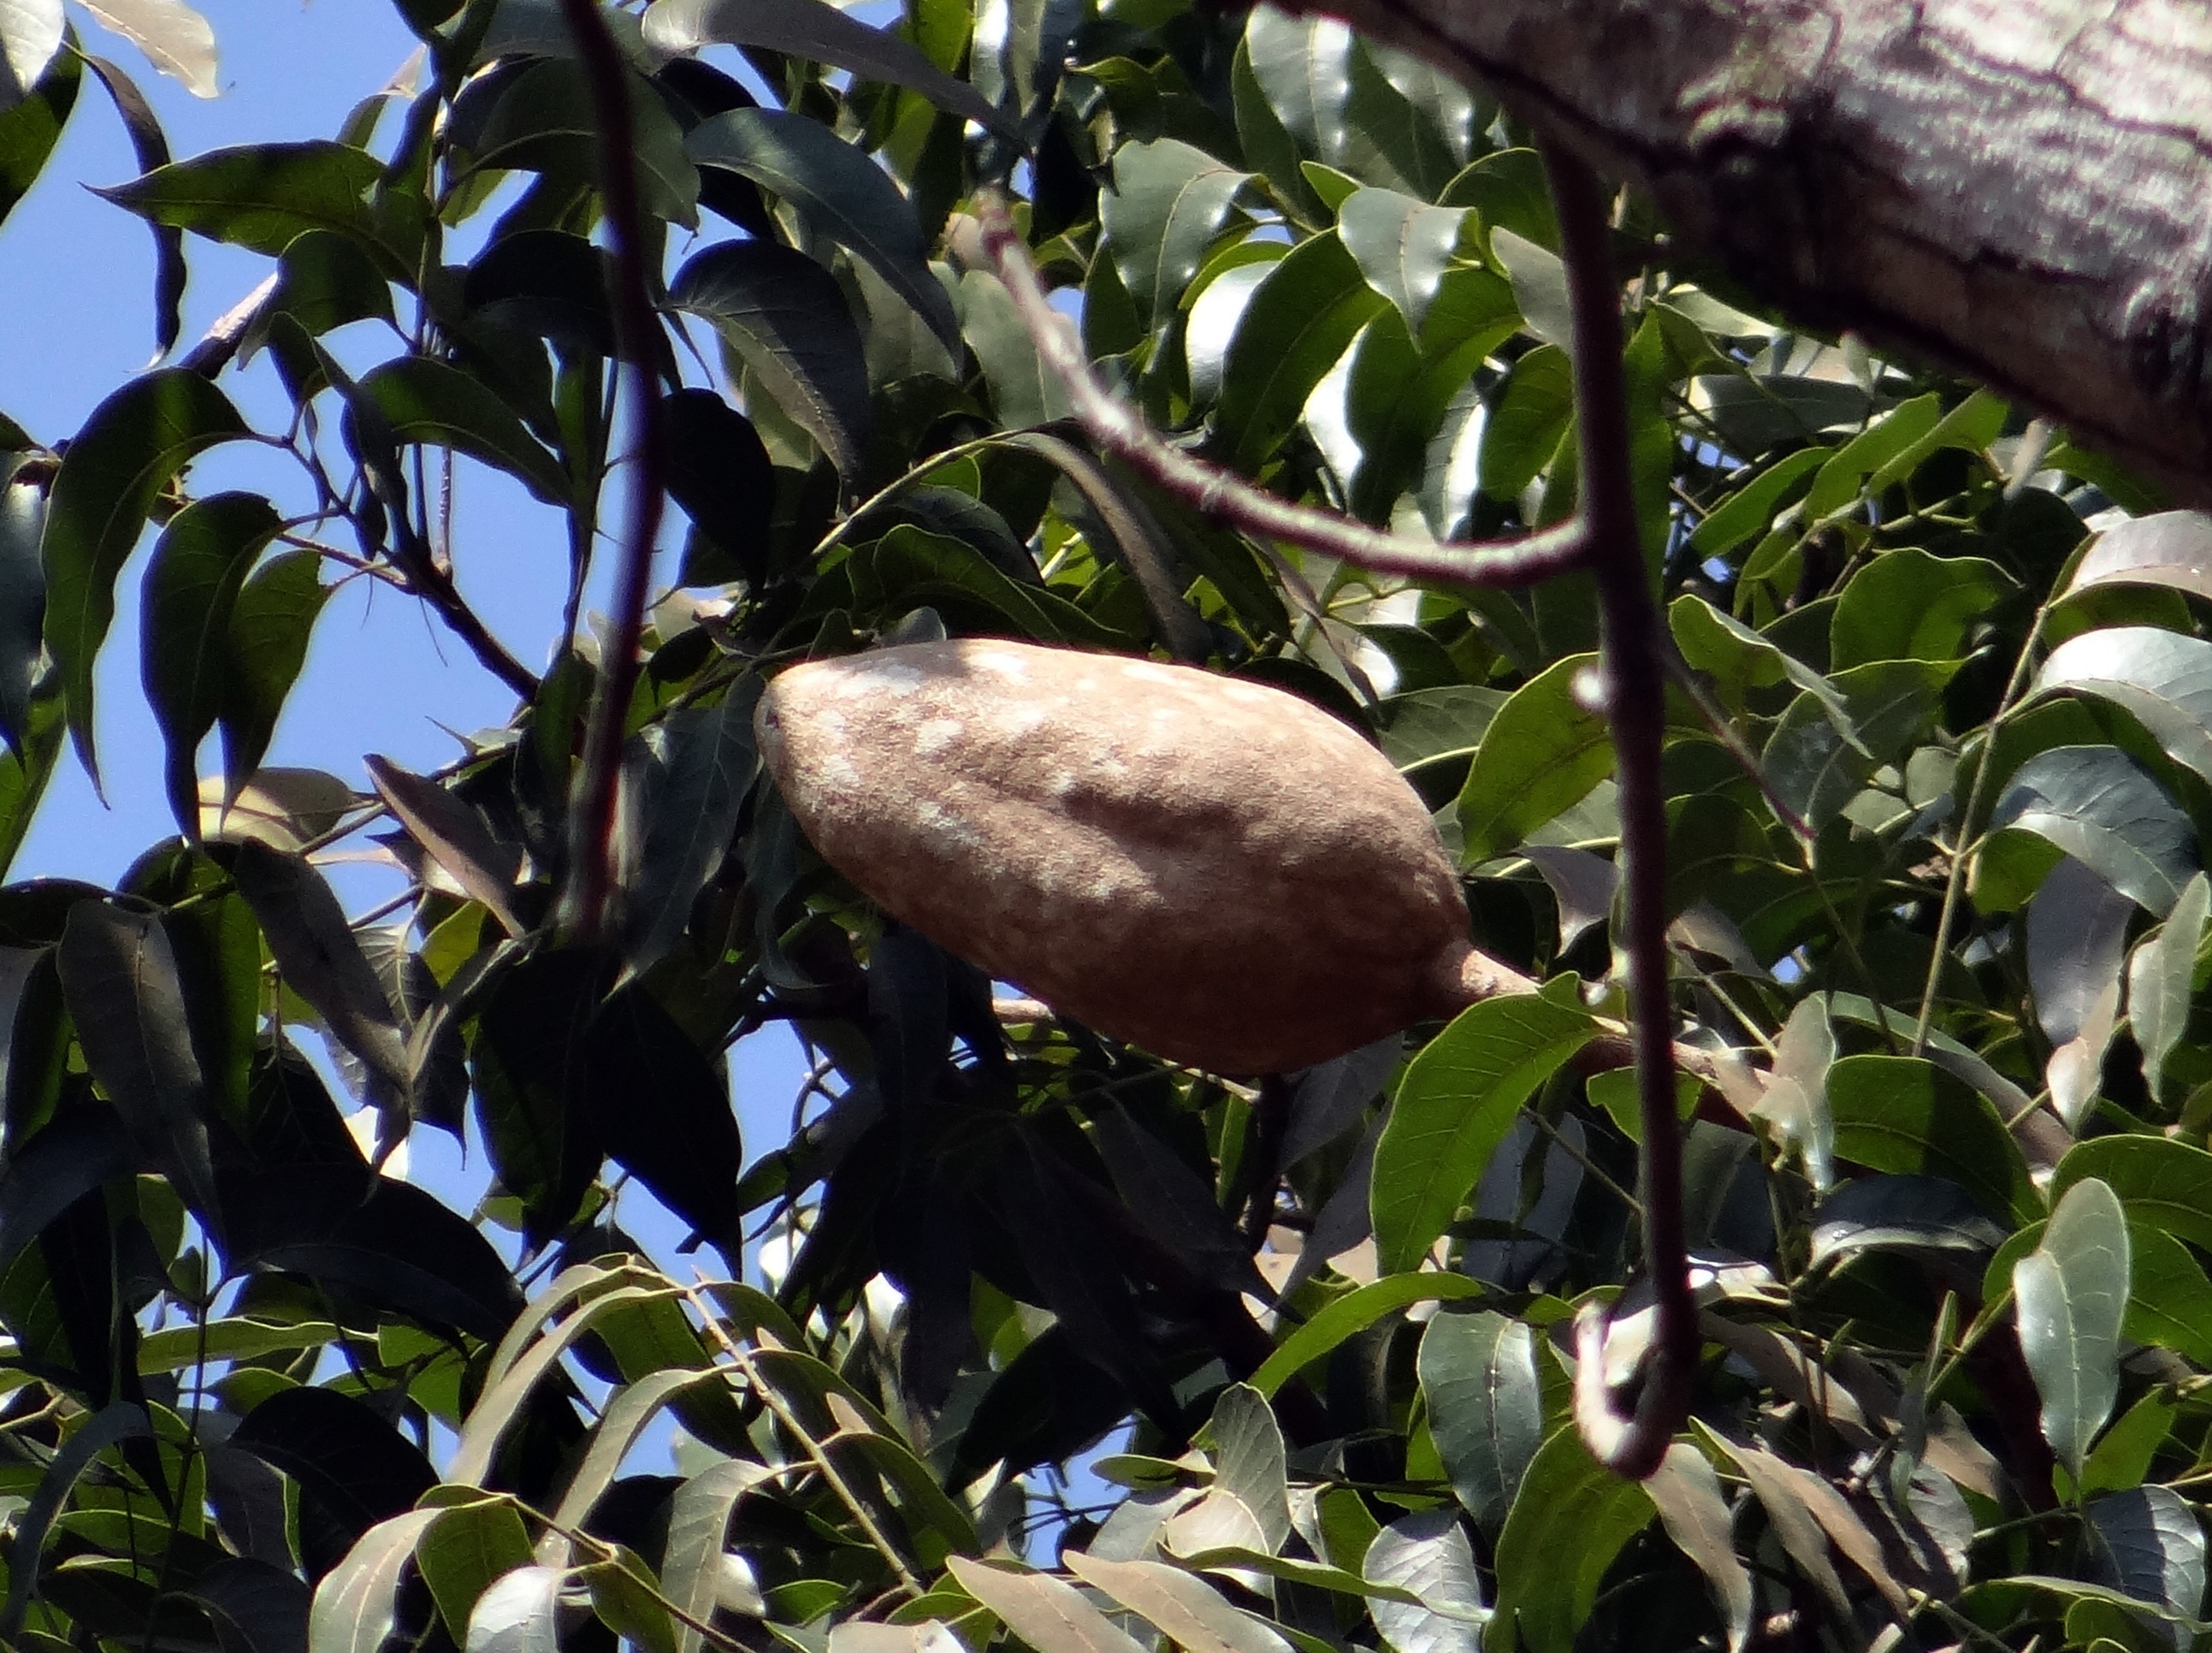
tree, branch, plant, fruit, leaf, flower, food, green, produce, botany, seed pod, dharwad, flora, twig, leaves, hardwood, timber, india, mahogany, flowering plant, land plant, indian mahogany, swietenia mahagoni